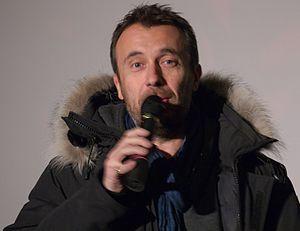
Fred Cavayé est un réalisateur français né à Rennes le 14 décembre 1967.